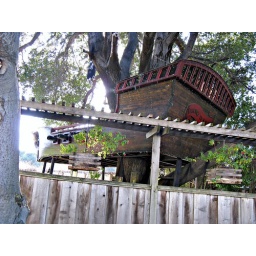
Pirate Ship tree house. I wanted a better shot but the fence was in the way.